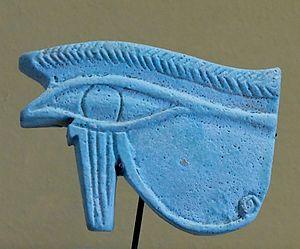
Amulette à l'œil Oudjat. Faïence, œuvre achéménide, fin du VIe-IVe siècle av. J.-C. Provenance
Eye in the Sky est le sixième album studio du groupe rock progressif britannique Alan Parsons Project, paru en 1982. C'est l'album le plus connu du groupe et celui qui a eu le plus de succès.
En translittération de l'écriture hiéroglyphique, irt signifie « œil » et wḏȝ désigne soit le verbe signifiant « se préserver » soit le nom « protection ». Irt oudjat, ou plus communément oudjat, en transcription signifient donc « œil préservé », l'Œil d'Horus en l'occurrence.
Suse est une ancienne cité de l'Iran située dans le sud-ouest de ce pays, dans une plaine à environ 140 km à l'est du fleuve Tigre. Habitée dès la fin du Vᵉ millénaire av. J.‑C., elle fut durant la haute Antiquité une des principales villes de la civilisation élamite, puis aux Vᵉ – IVᵉ siècle av. J.-C. la capitale de l'Empire perse achéménide, et resta peuplée jusqu'au XVᵉ siècle de notre ère au moins. La ville iranienne de Shush qui se trouve à proximité, en a pris la suite depuis le milieu du XXᵉ siècle.